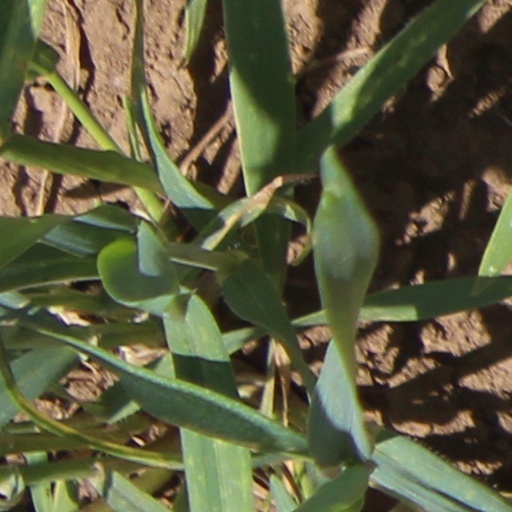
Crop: wheat